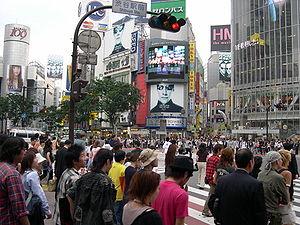
Le Japon, en forme longue l'État du Japon, en japonais Nihon ou Nippon et Nihon-koku ou Nippon-koku respectivement, est un pays insulaire de l'Asie de l'Est, situé entre l'océan Pacifique et la mer du Japon, à l'est de la Chine, de la Corée du Sud et de la Russie, et au nord de Taïwan. Étymologiquement, les kanjis qui composent le nom du Japon signifient « pays d'origine du Soleil » ; c'est ainsi que le Japon est désigné comme le « pays du soleil levant ».
Tokyo [to.kjo], anciennement Edo, officiellement Métropole de Tokyo, est de facto la capitale actuelle du Japon. Elle est la plus peuplée des préfectures du Japon, avec plus de 13 831 421 habitants intra-muros en 2018 et 42 794 714 dans l'agglomération, et forme l'aire urbaine la plus peuplée au monde. Située sur la côte est de l'île principale de l'archipel japonais, Honshū, Tokyo est l'une des quarante-sept préfectures du Japon. Principal centre politique de l'archipel depuis le XVIIᵉ siècle, la ville accueille la plupart des institutions du pays : la résidence principale de l'empereur du Japon, du Premier ministre, le siège de la Diète, du Cabinet, les ministères qui le constituent ainsi que toutes les ambassades étrangères.
Lost in Translation est un film américano-japonais de Sofia Coppola sorti en 2003. Cette comédie dramatique est le deuxième film de la réalisatrice, qui en a également écrit le scénario en s'inspirant de ses séjours au Japon. Le film a pour thème la rencontre dans un hôtel de Tokyo de deux Américains perdus au sein d’une culture qui leur est totalement étrangère ainsi que dans leurs propres vies et qui nouent un lien particulier. À travers leurs expériences, le film propose une réflexion sur l’isolement, le mal-être, la culture japonaise et le langage.